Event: Nepal Earthquake
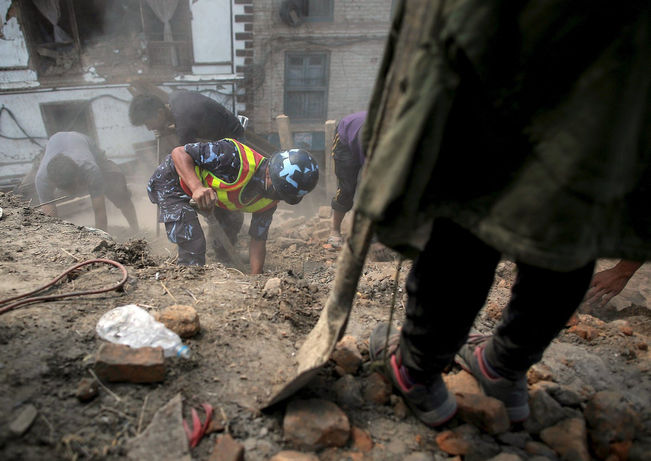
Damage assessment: damage